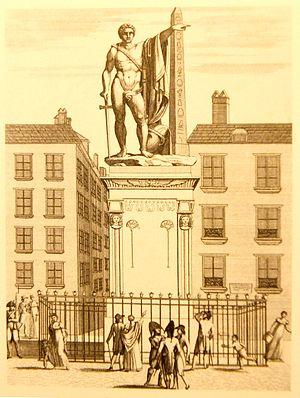
Statue du général Desaix de Claude Dejoux, érigée sur la place des Victoires à Paris en 1810. Bronze et éléments antiques égyptiens originaux. Refondue en 1814. Eau-forte anonyme conservée au Cabinet des estampes du musée Carnavalet G33302 Le socle est conçu par Lepère. Le petit obélisque de la collection Albani, rapporté de Rome, est aujourd'hui conservé au musée égyptien de Munich.
Cette page concerne l'année 1810 du calendrier grégorien.
La place des Victoires est une place de Paris, en France. Dédiée à Louis XIV, elle est, avec la place des Vosges, la place Dauphine, la place Vendôme et la place de la Concorde, l'une des cinq places royales parisiennes.
L'Obélisque de Munich est un des obélisques provenant des carrières d'Égypte, mais d'époque romaine, destinés à orner le temple d'Isis du Champ de Mars, à Rome.